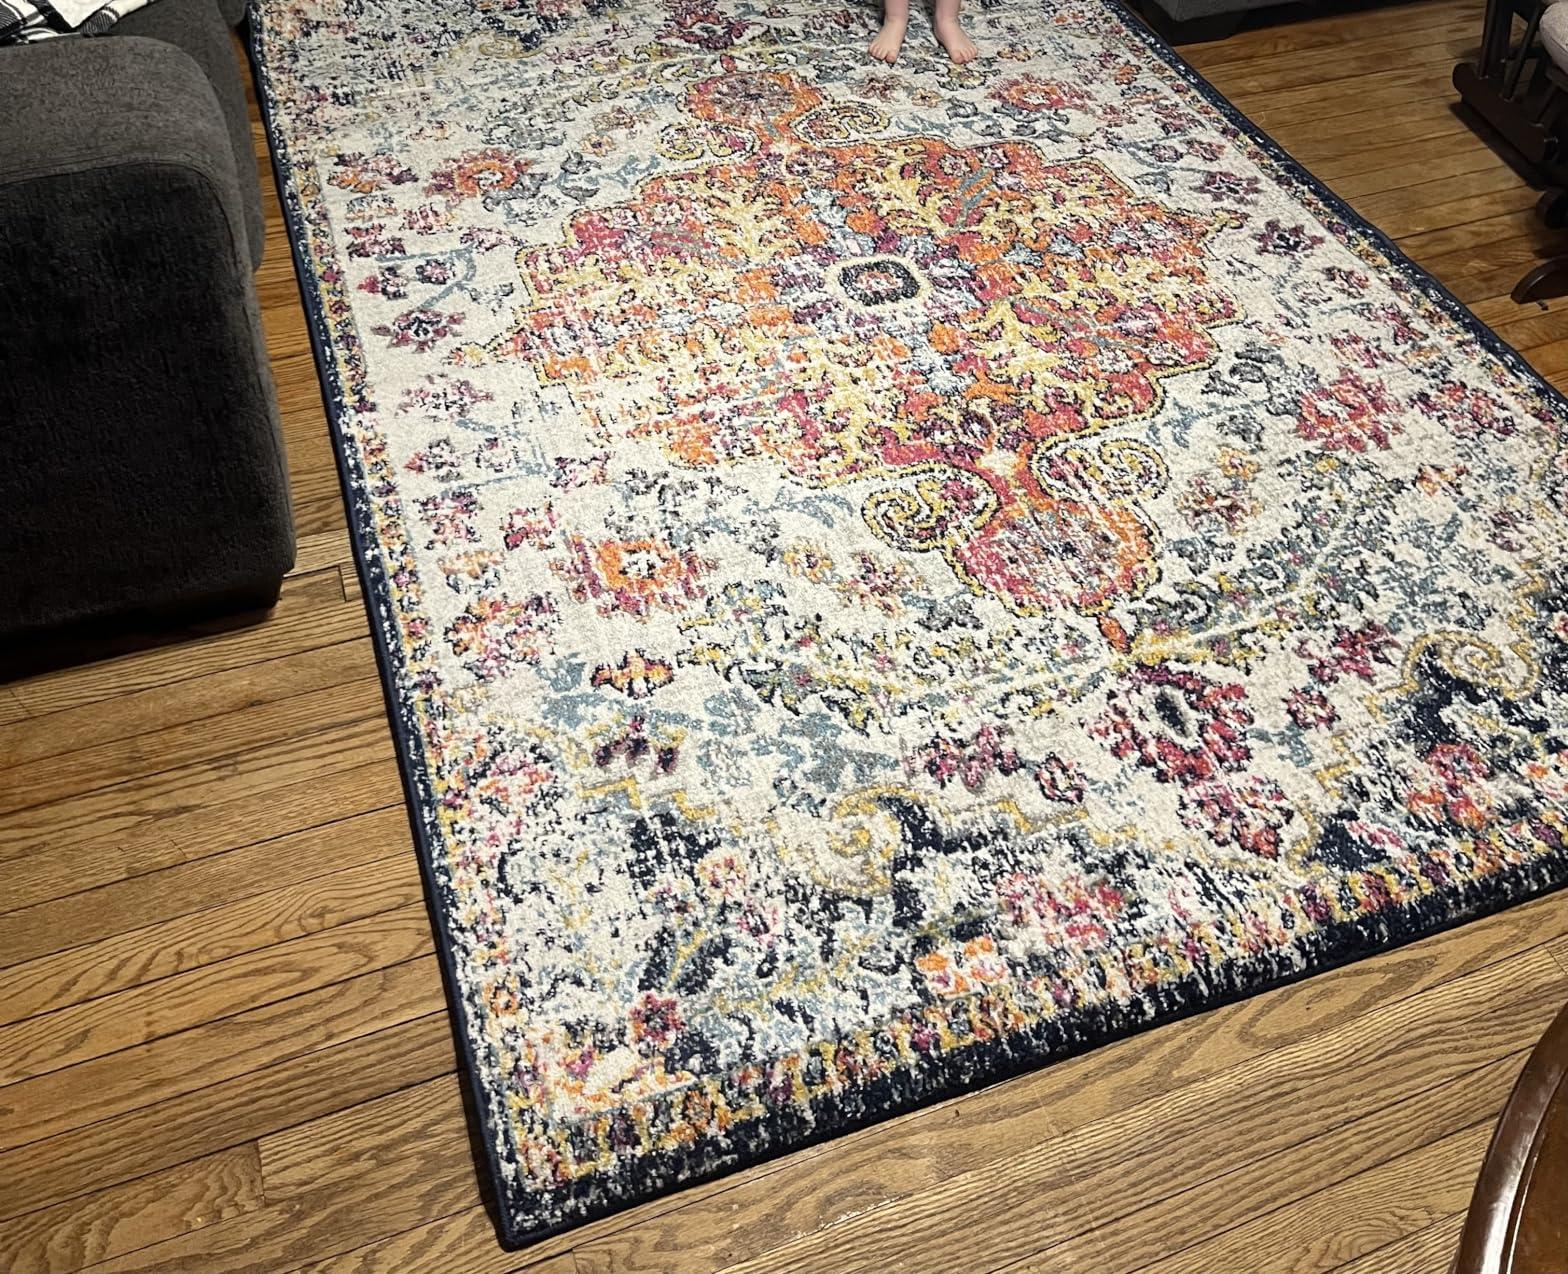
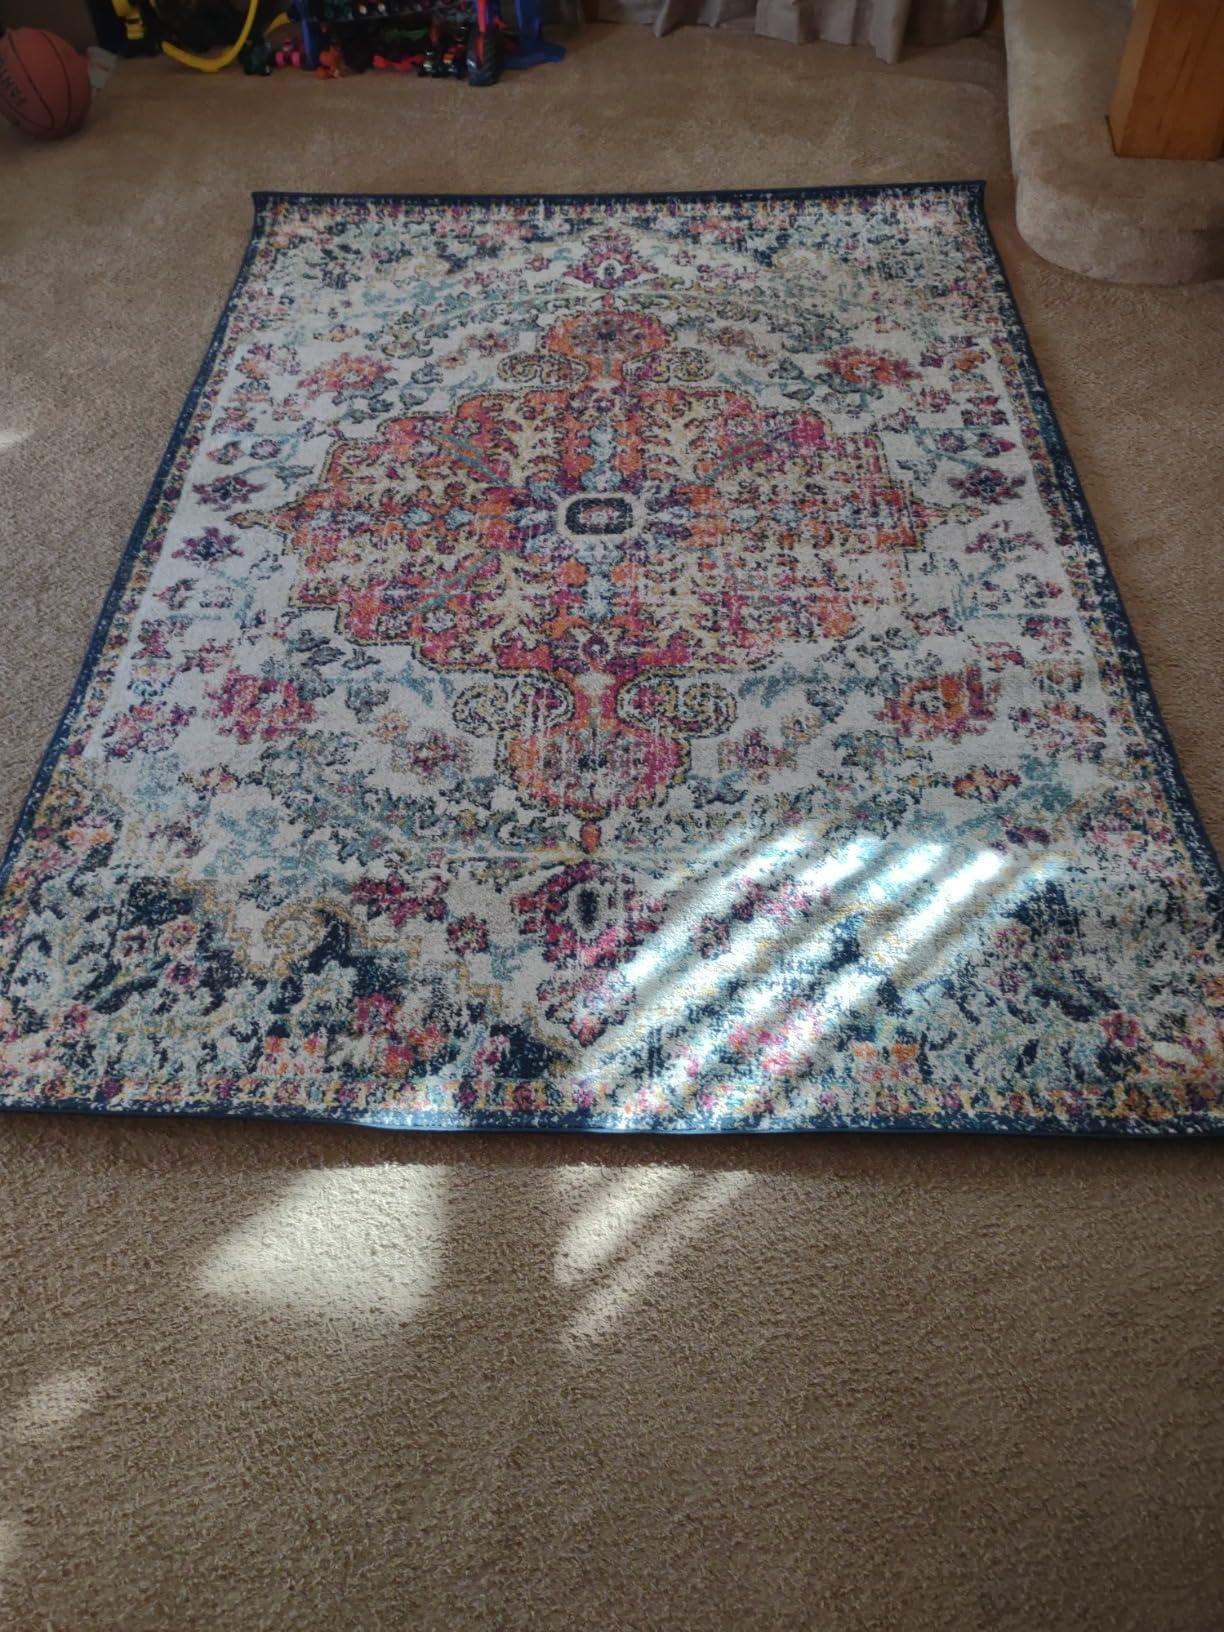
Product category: misc
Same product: yes